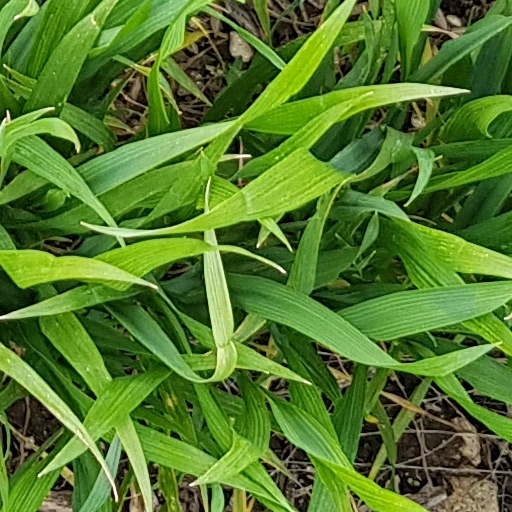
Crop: wheat